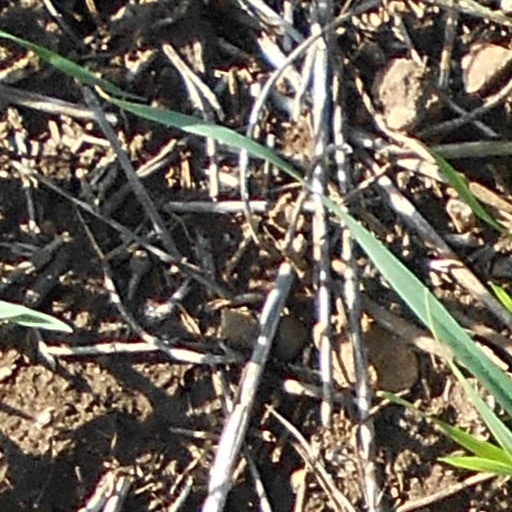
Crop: wheat